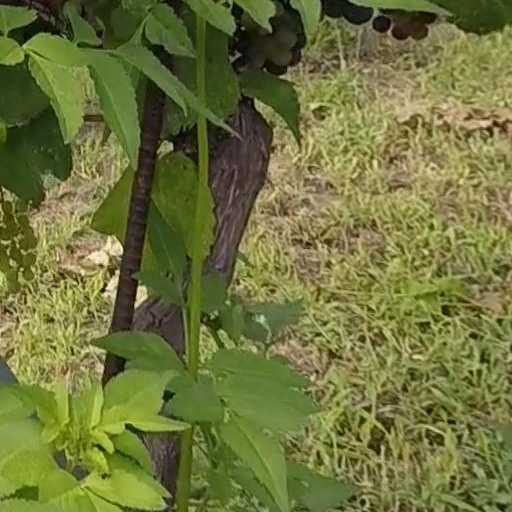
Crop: grape